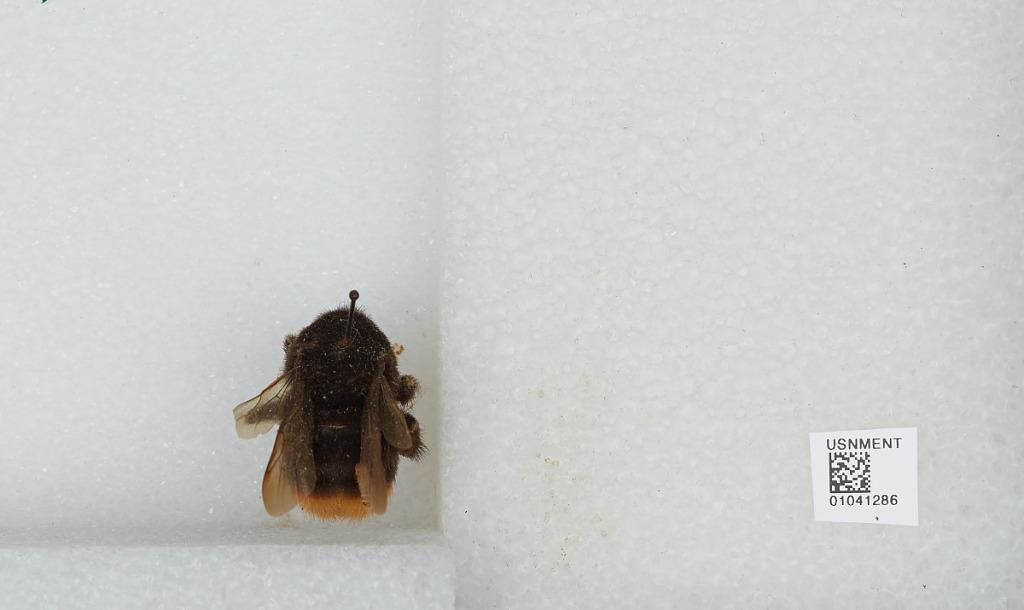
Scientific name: Bombus sp.